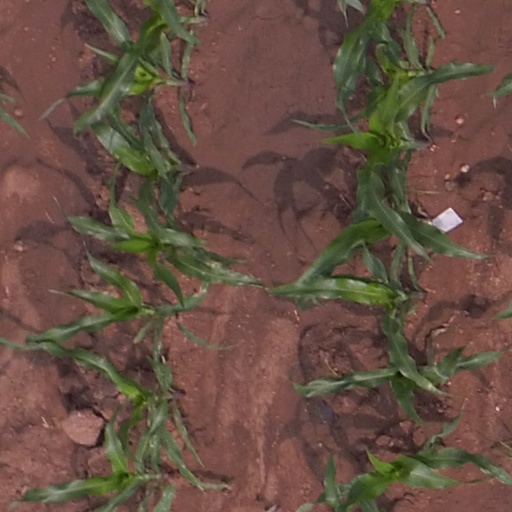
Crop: maize; corn